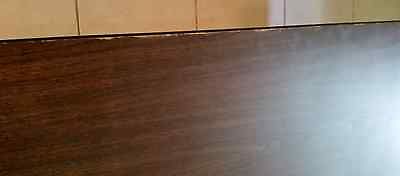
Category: table